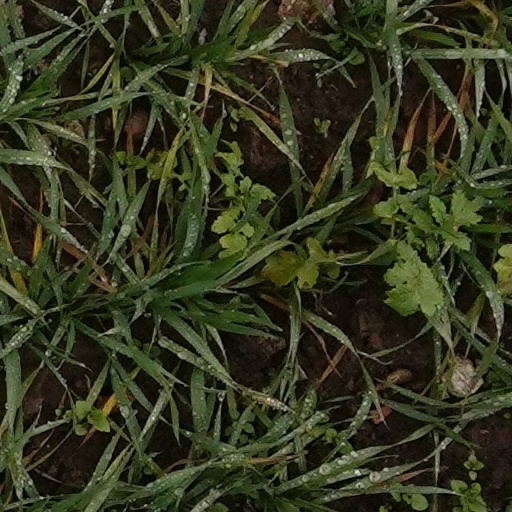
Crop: wheat